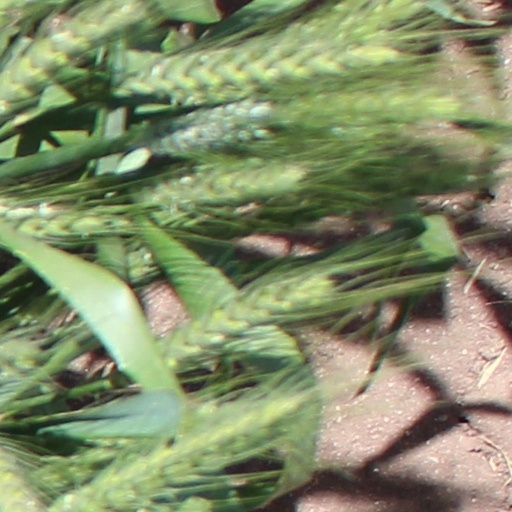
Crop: wheat